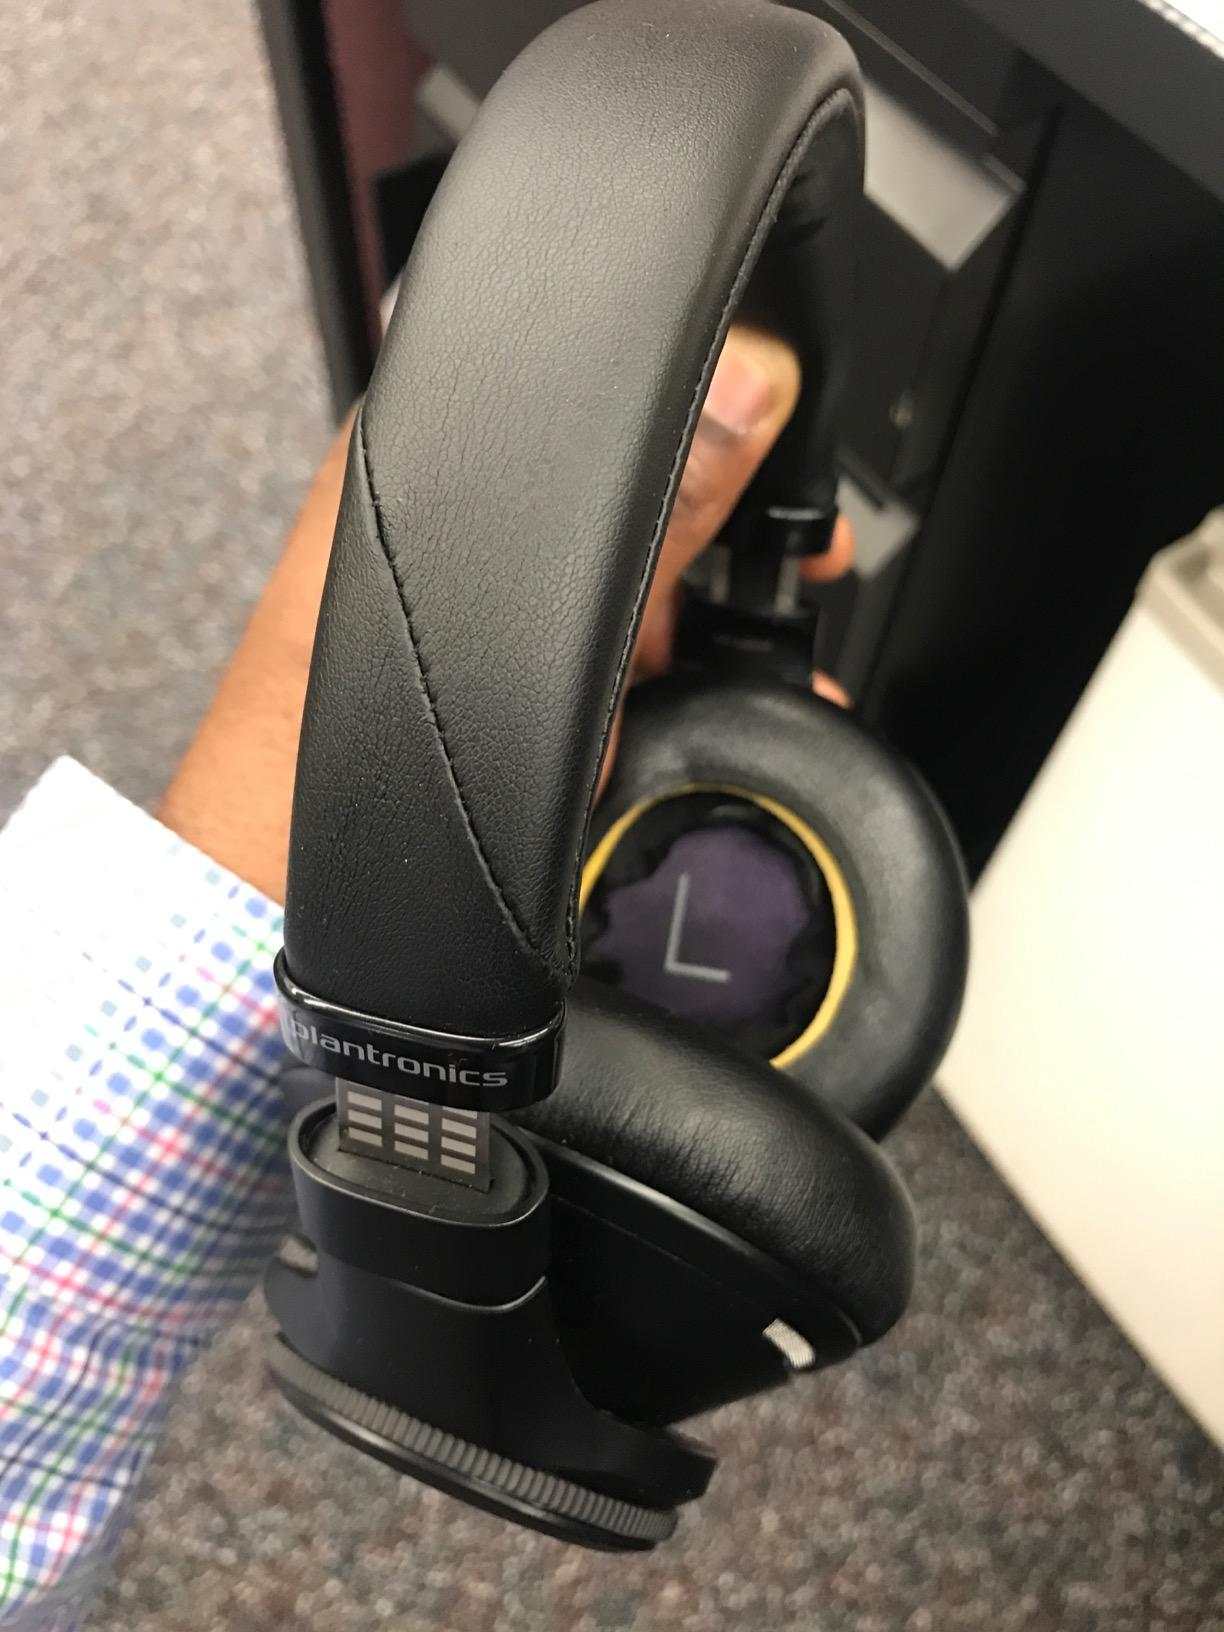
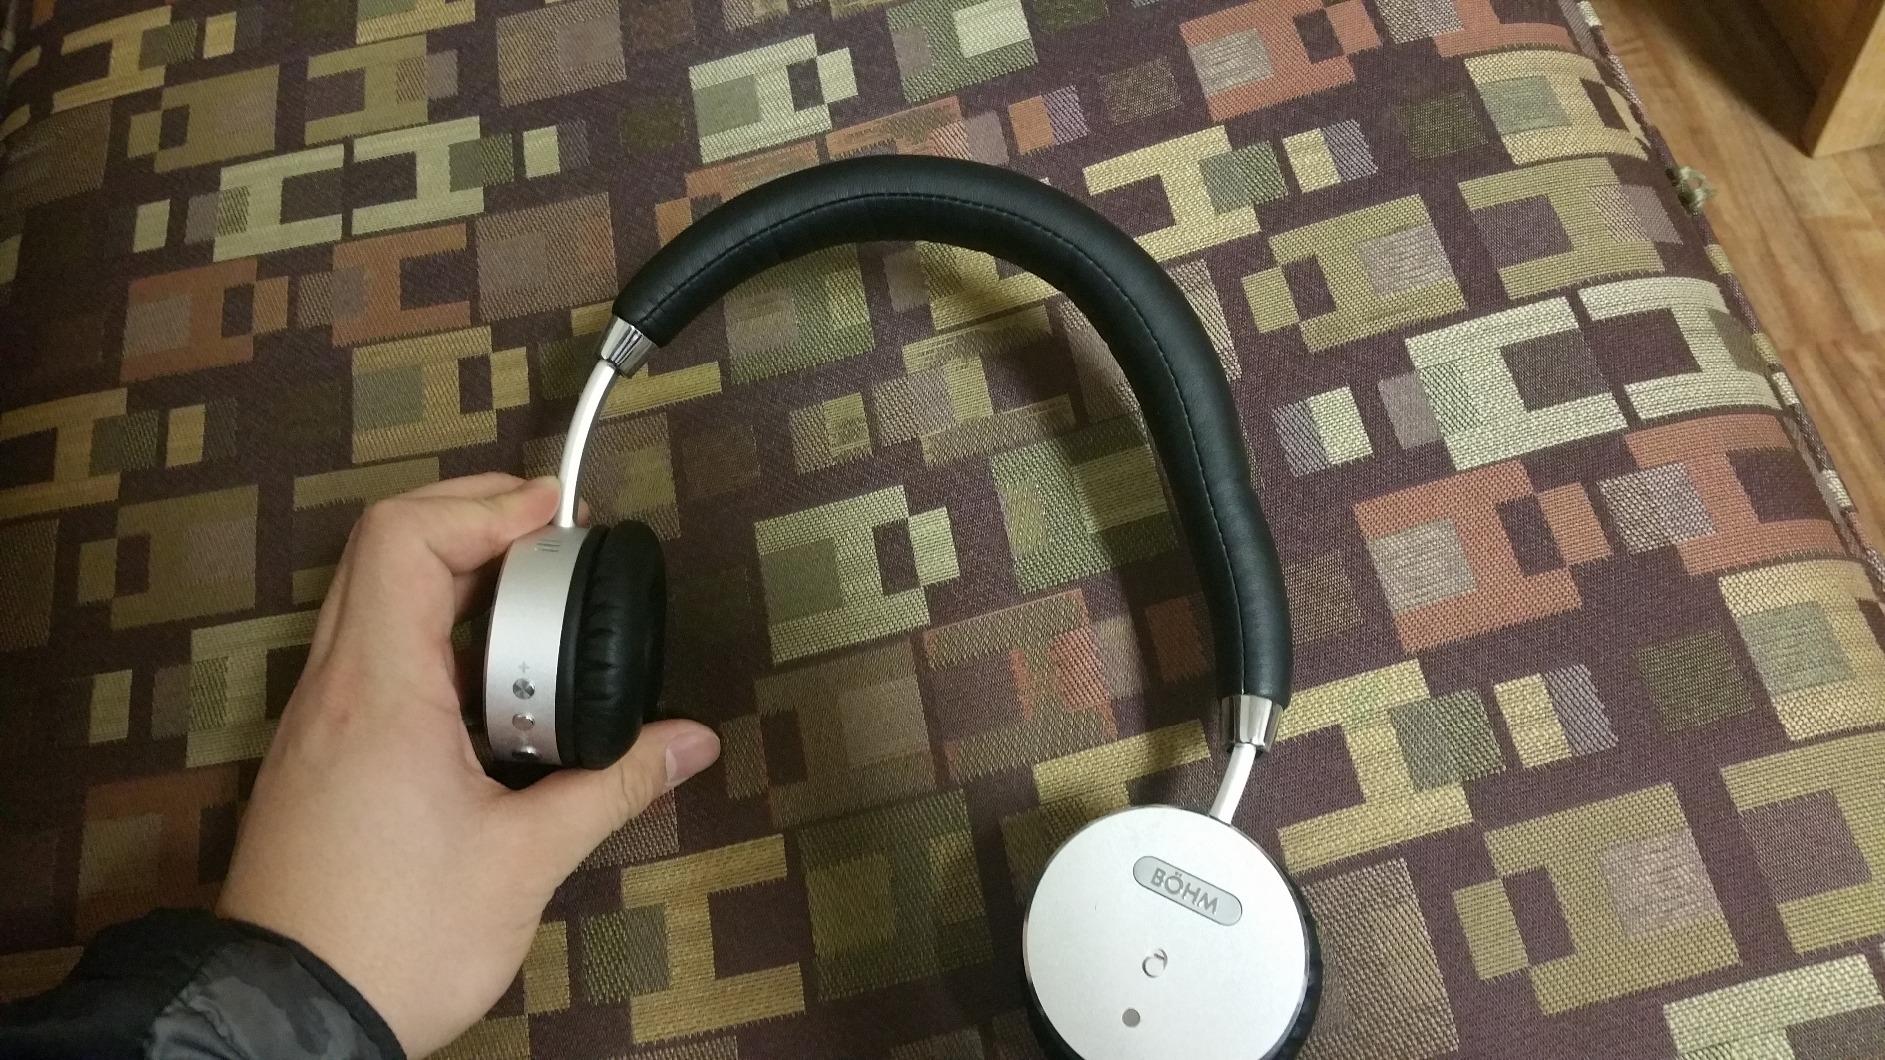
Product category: headphones
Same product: no